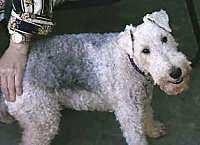
Lakeland_terrier